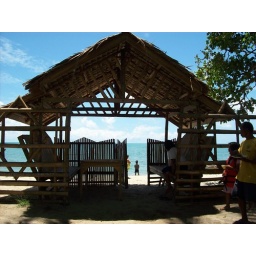
this is the gate to the beach it is located between the 2 lots we purchase. it has bench in it to seat &amp;amp; relax